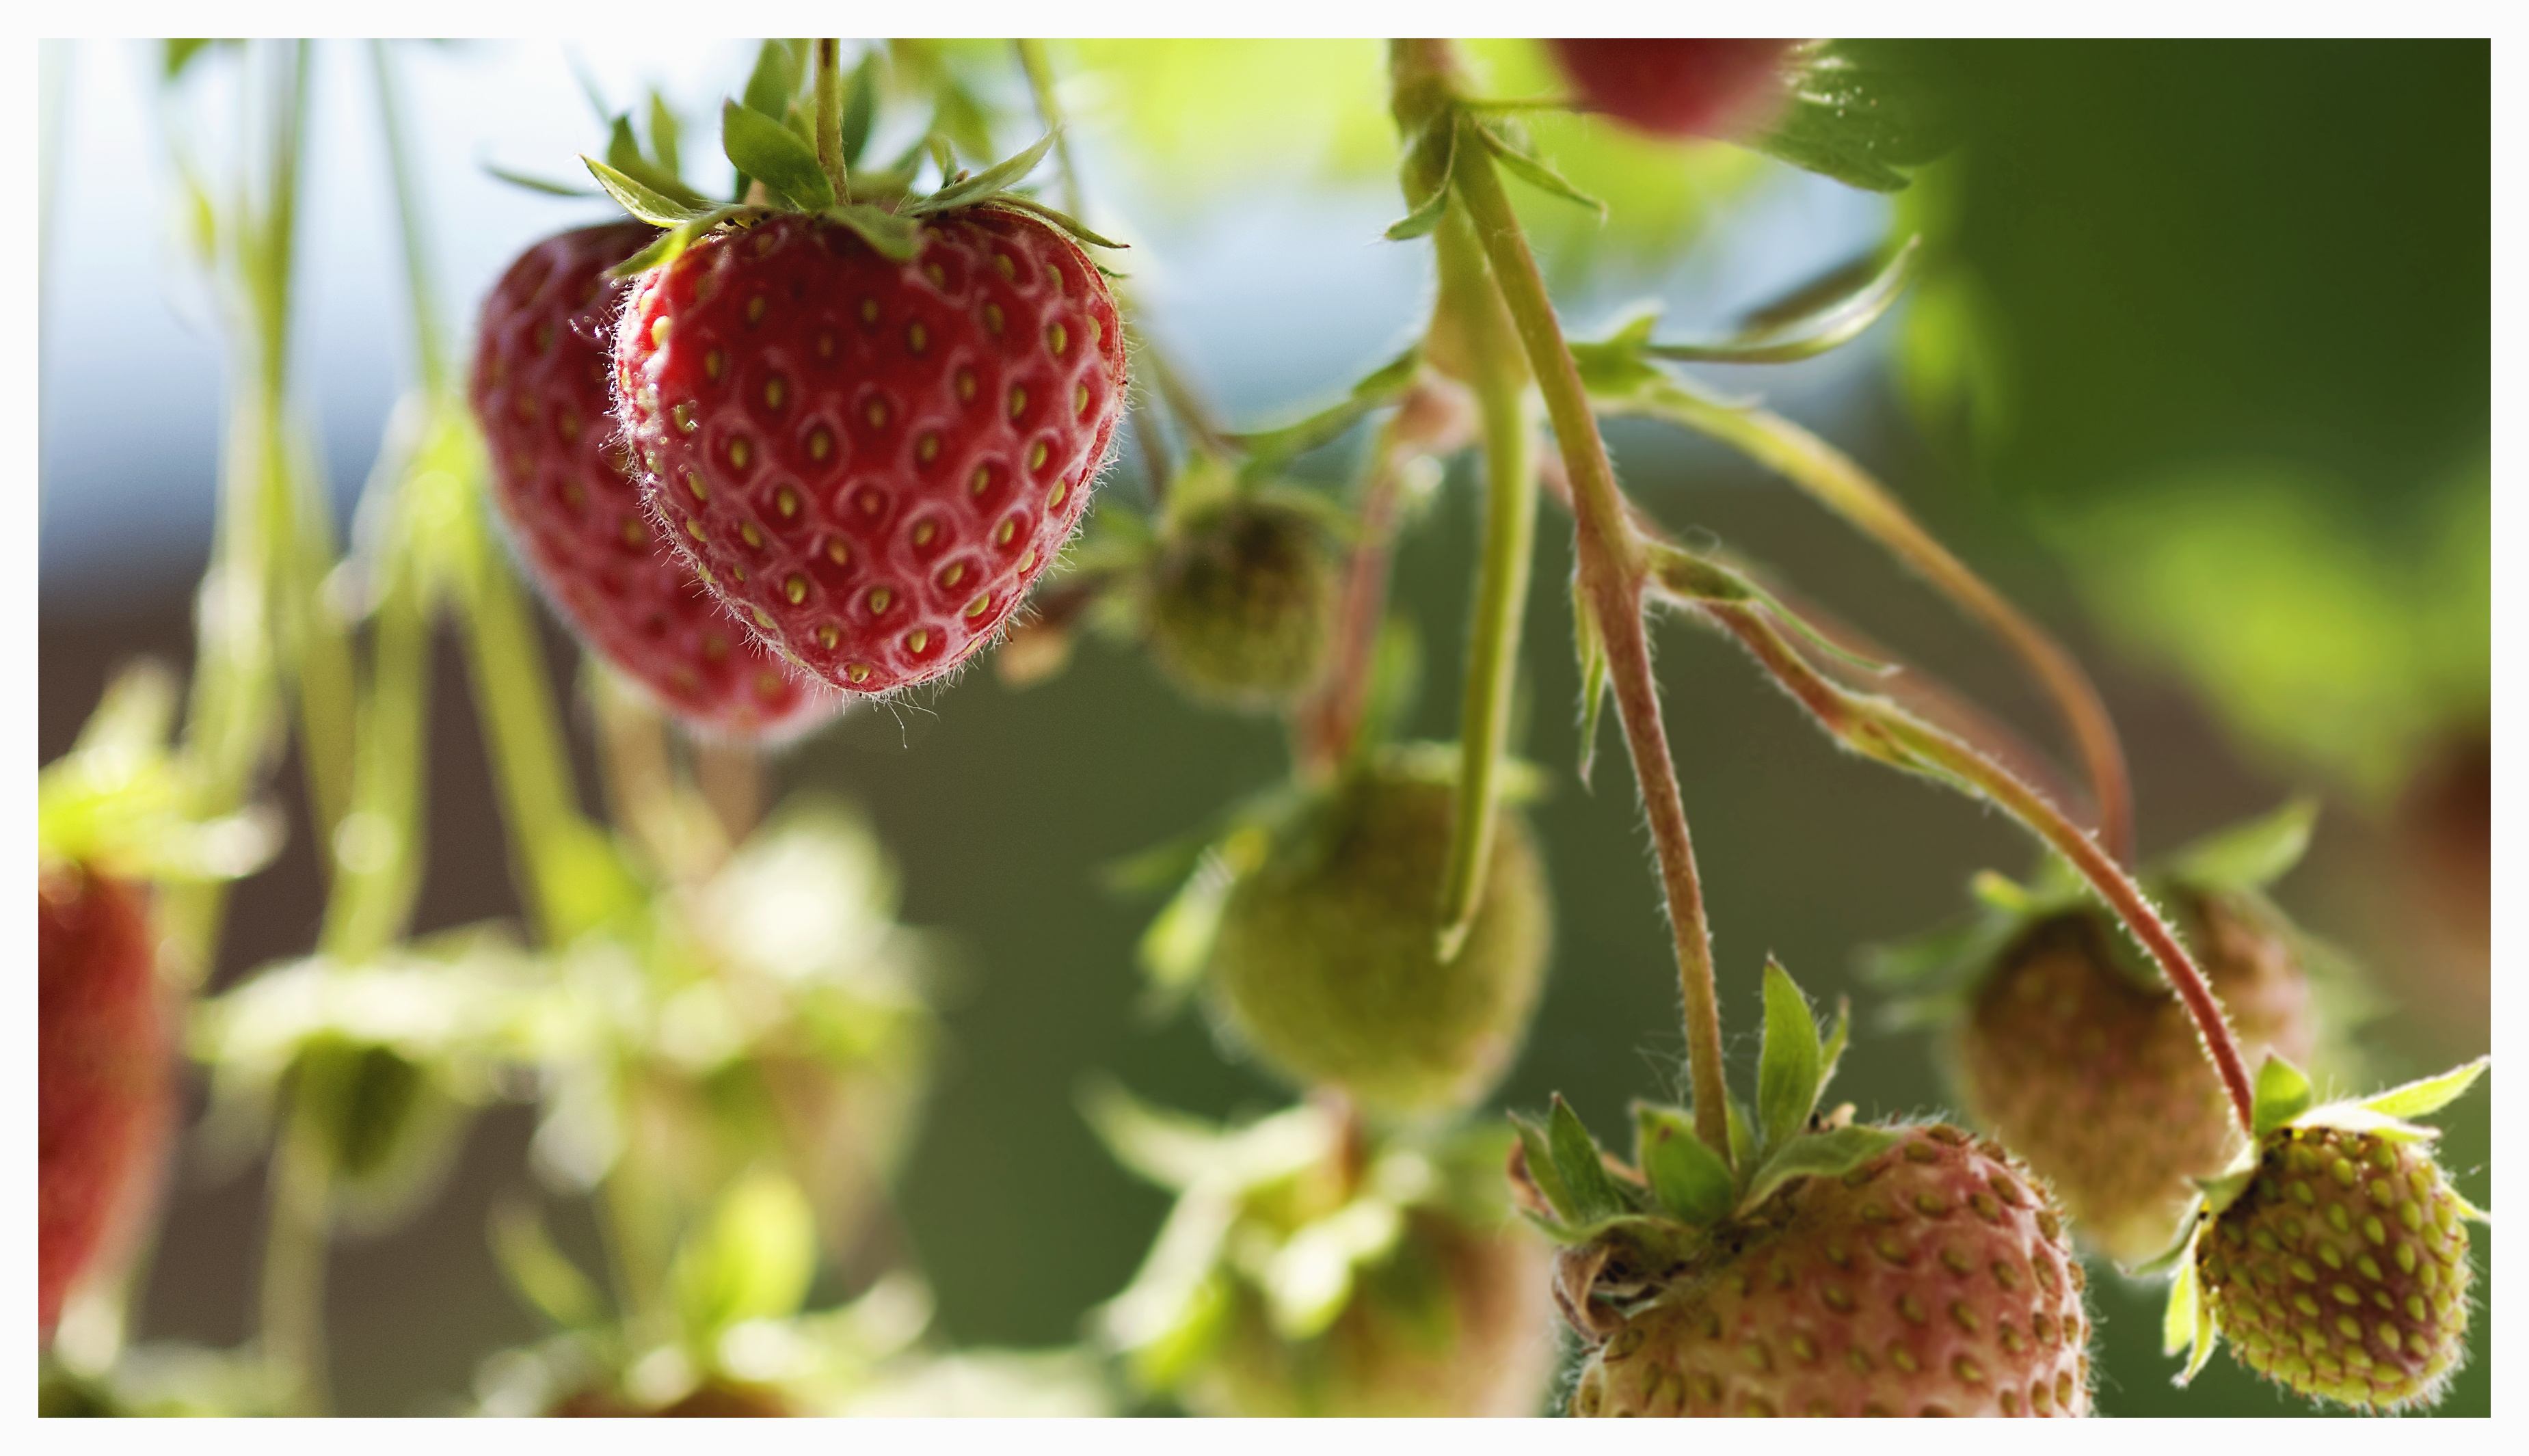
branch, plant, fruit, flower, food, produce, flora, strawberry, fruits, strawberries, flowering plant, land plant